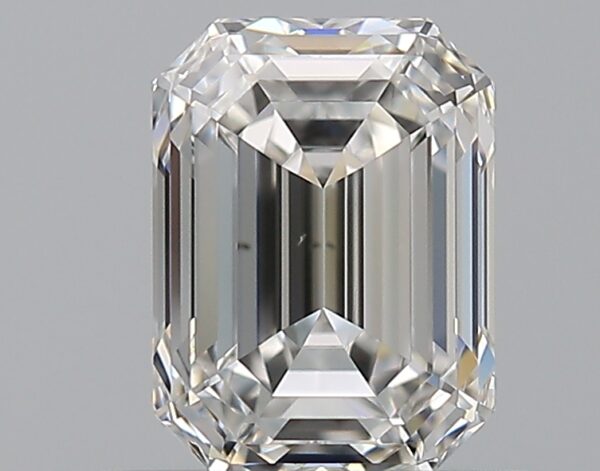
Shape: emerald
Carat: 0.7
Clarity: VS1
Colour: F
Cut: EX
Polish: EX
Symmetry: EX
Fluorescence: ST
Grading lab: GIA
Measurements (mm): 5.75 x 4.26 x 2.89